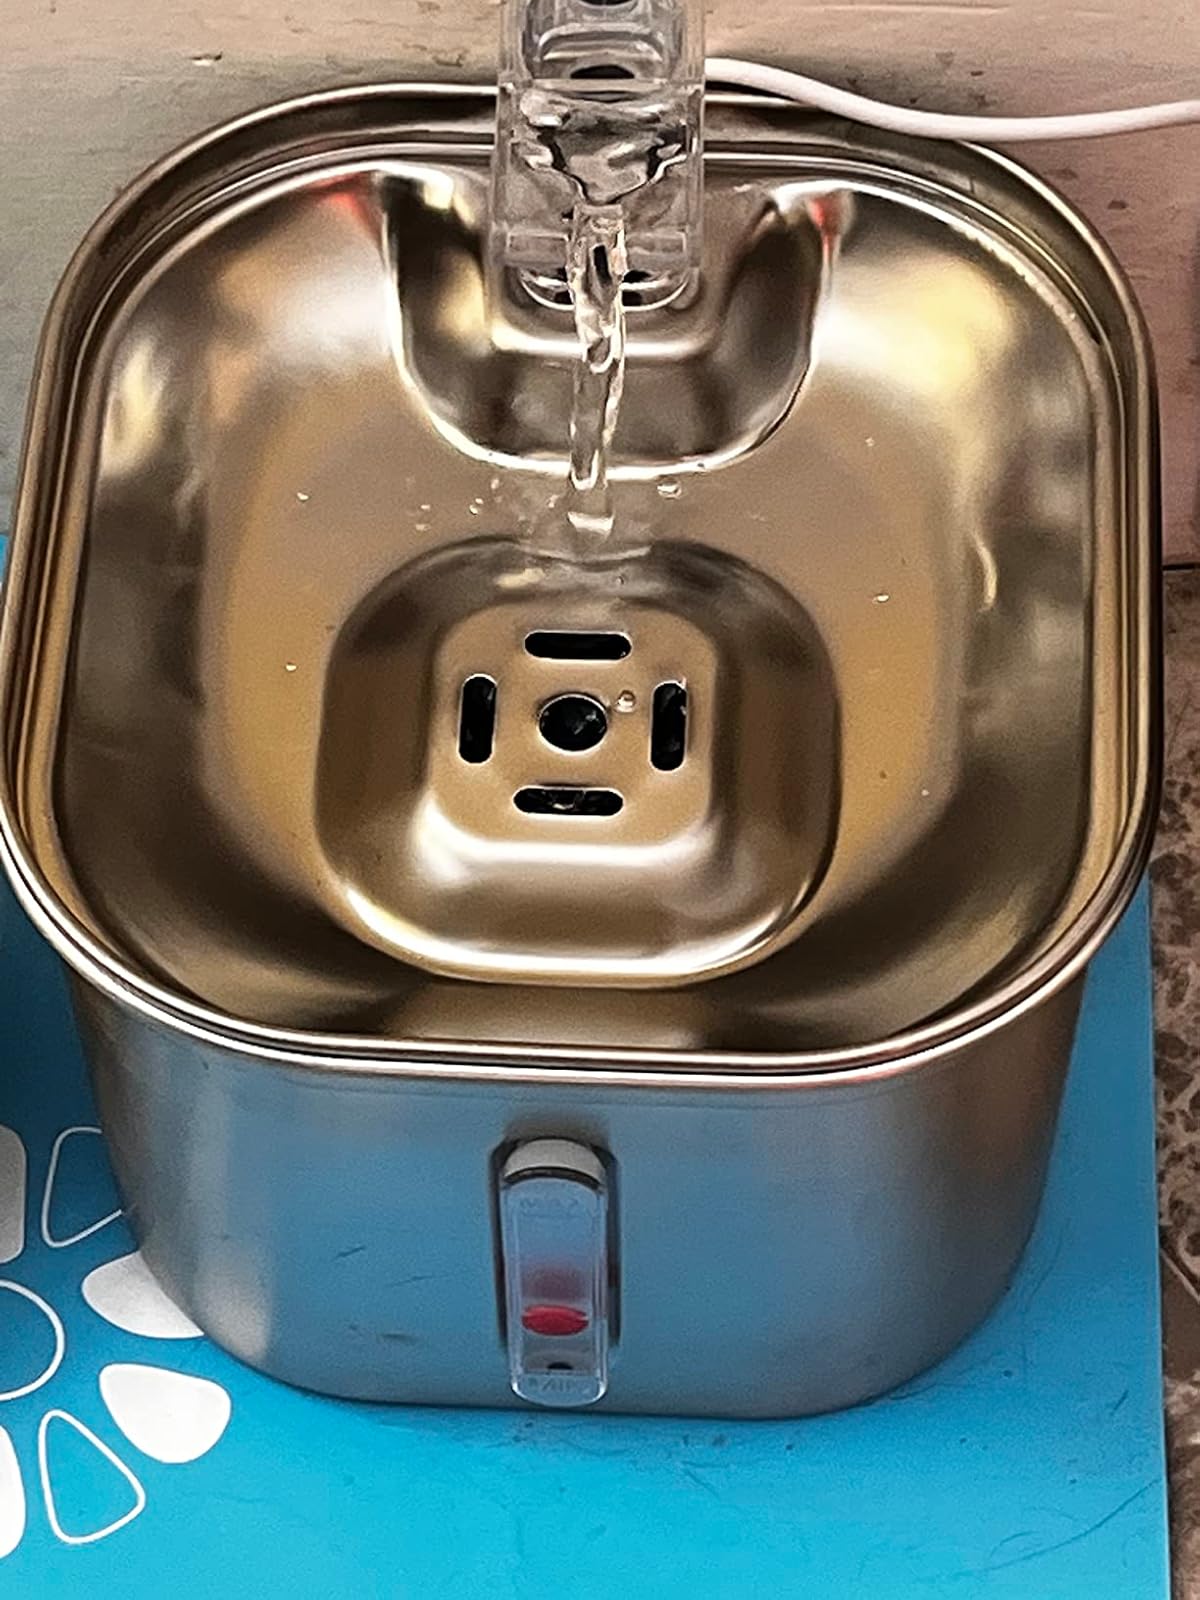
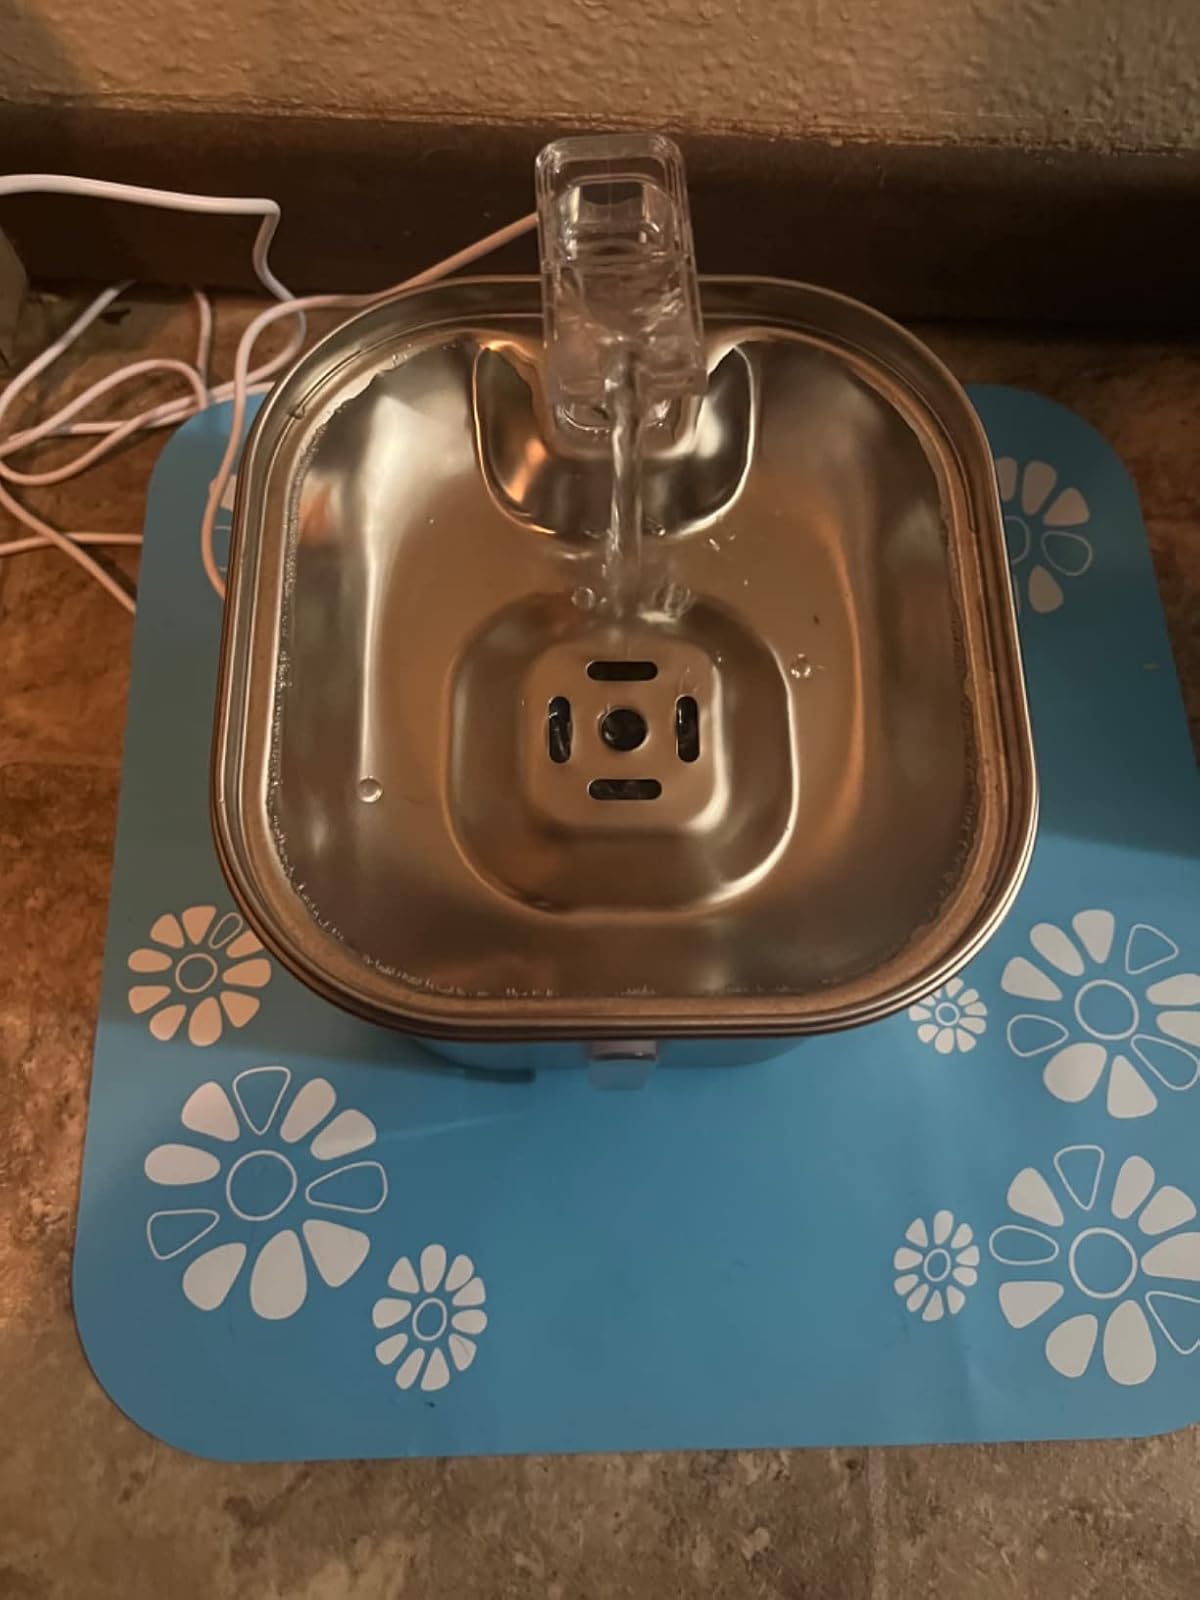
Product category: items_bowl
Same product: yes